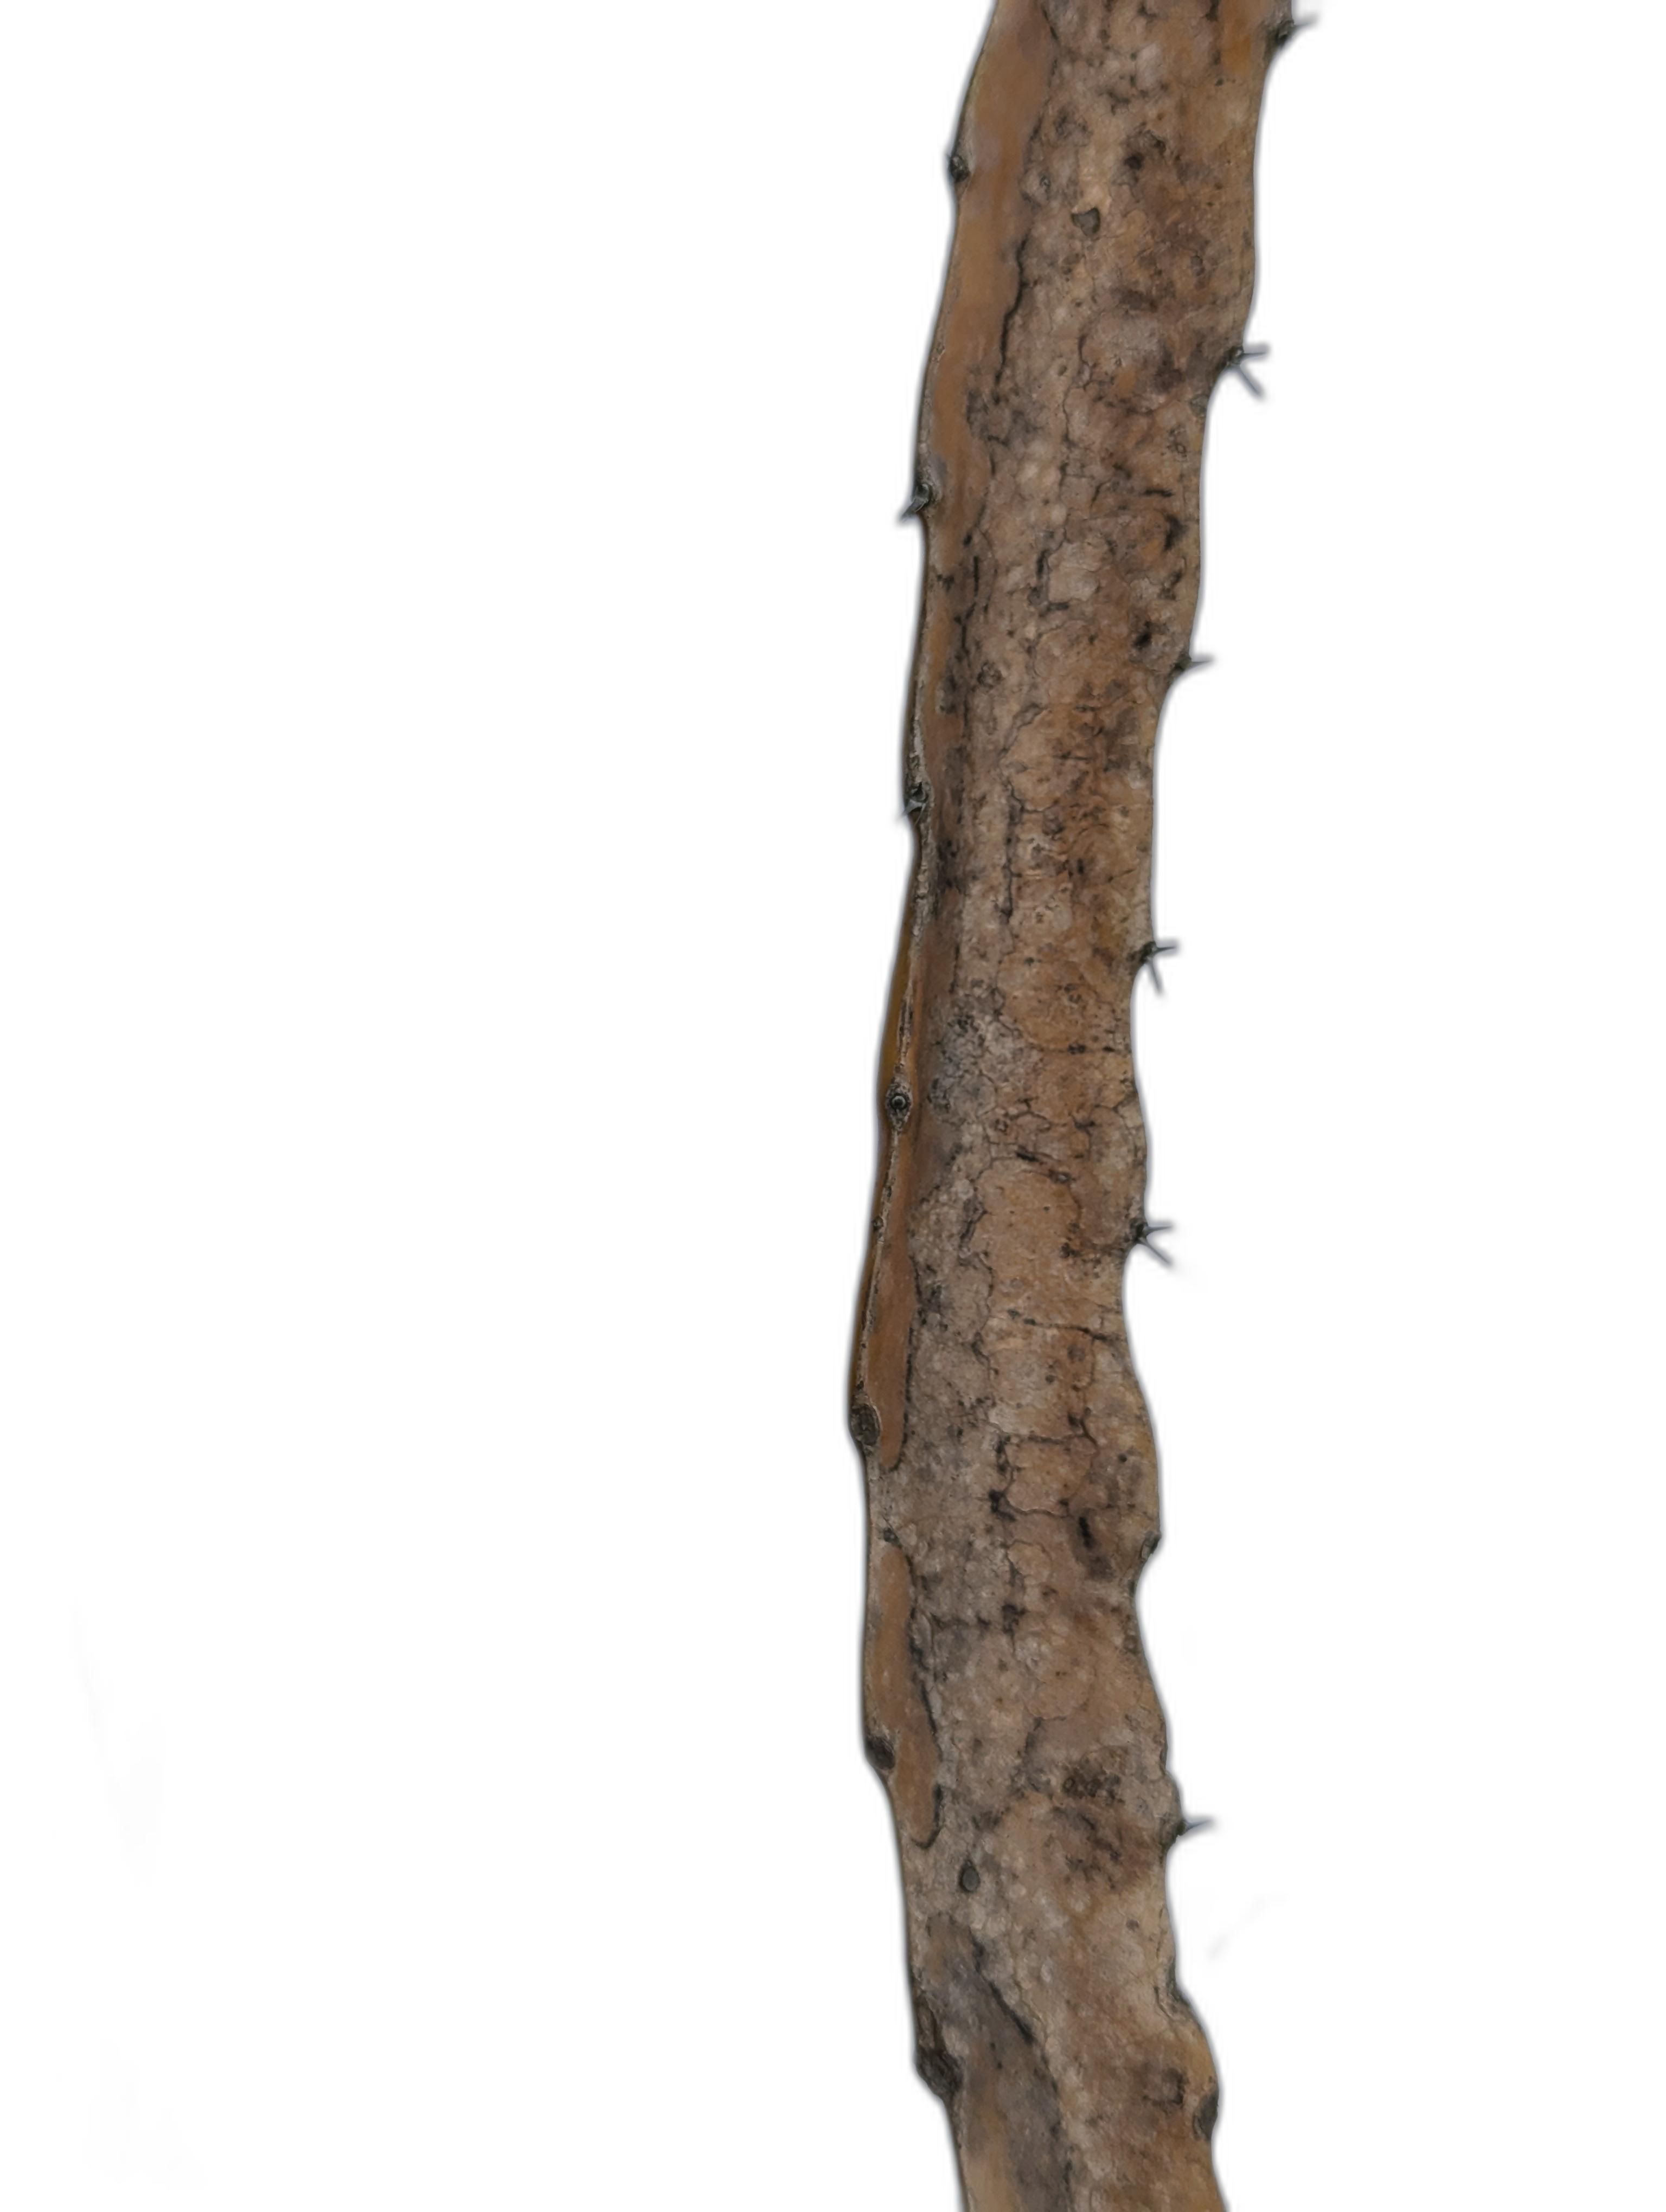
Label: Bad leaf